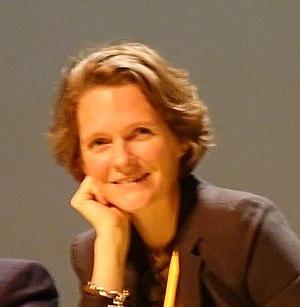
Claire Nouvian aux Tribunes de la Presse à Bordeaux en novembre 2018
Claire Nouvian est une militante écologiste française, née le 19 mars 1974 à Bordeaux, ancienne journaliste, productrice, réalisatrice de documentaires animaliers et scientifiques. En 2004, elle fonde l'association BLOOM dont elle est la présidente. Elle est l'autrice du livre Abysses et commissaire de l'exposition du même nom.